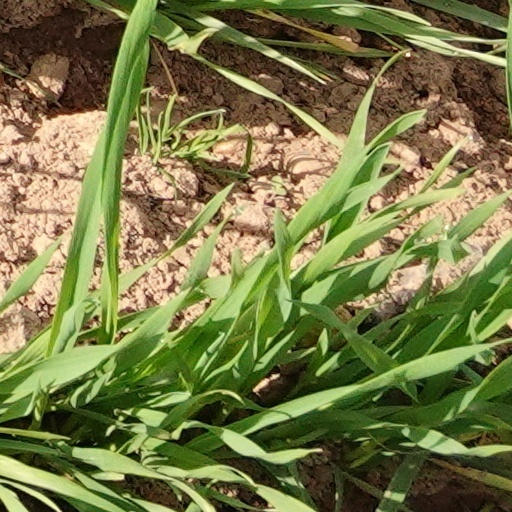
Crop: wheat